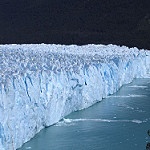
Label: glacier